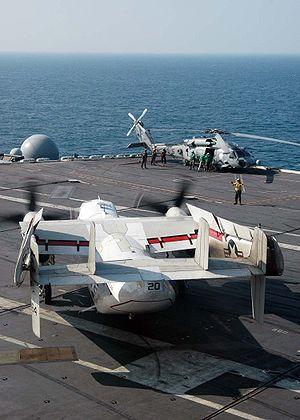
Le Grumman C-2 Greyhound est un avion de transport bi-turbopropulseur à aile haute embarqué sur porte-avions. Il est construit par Grumman.